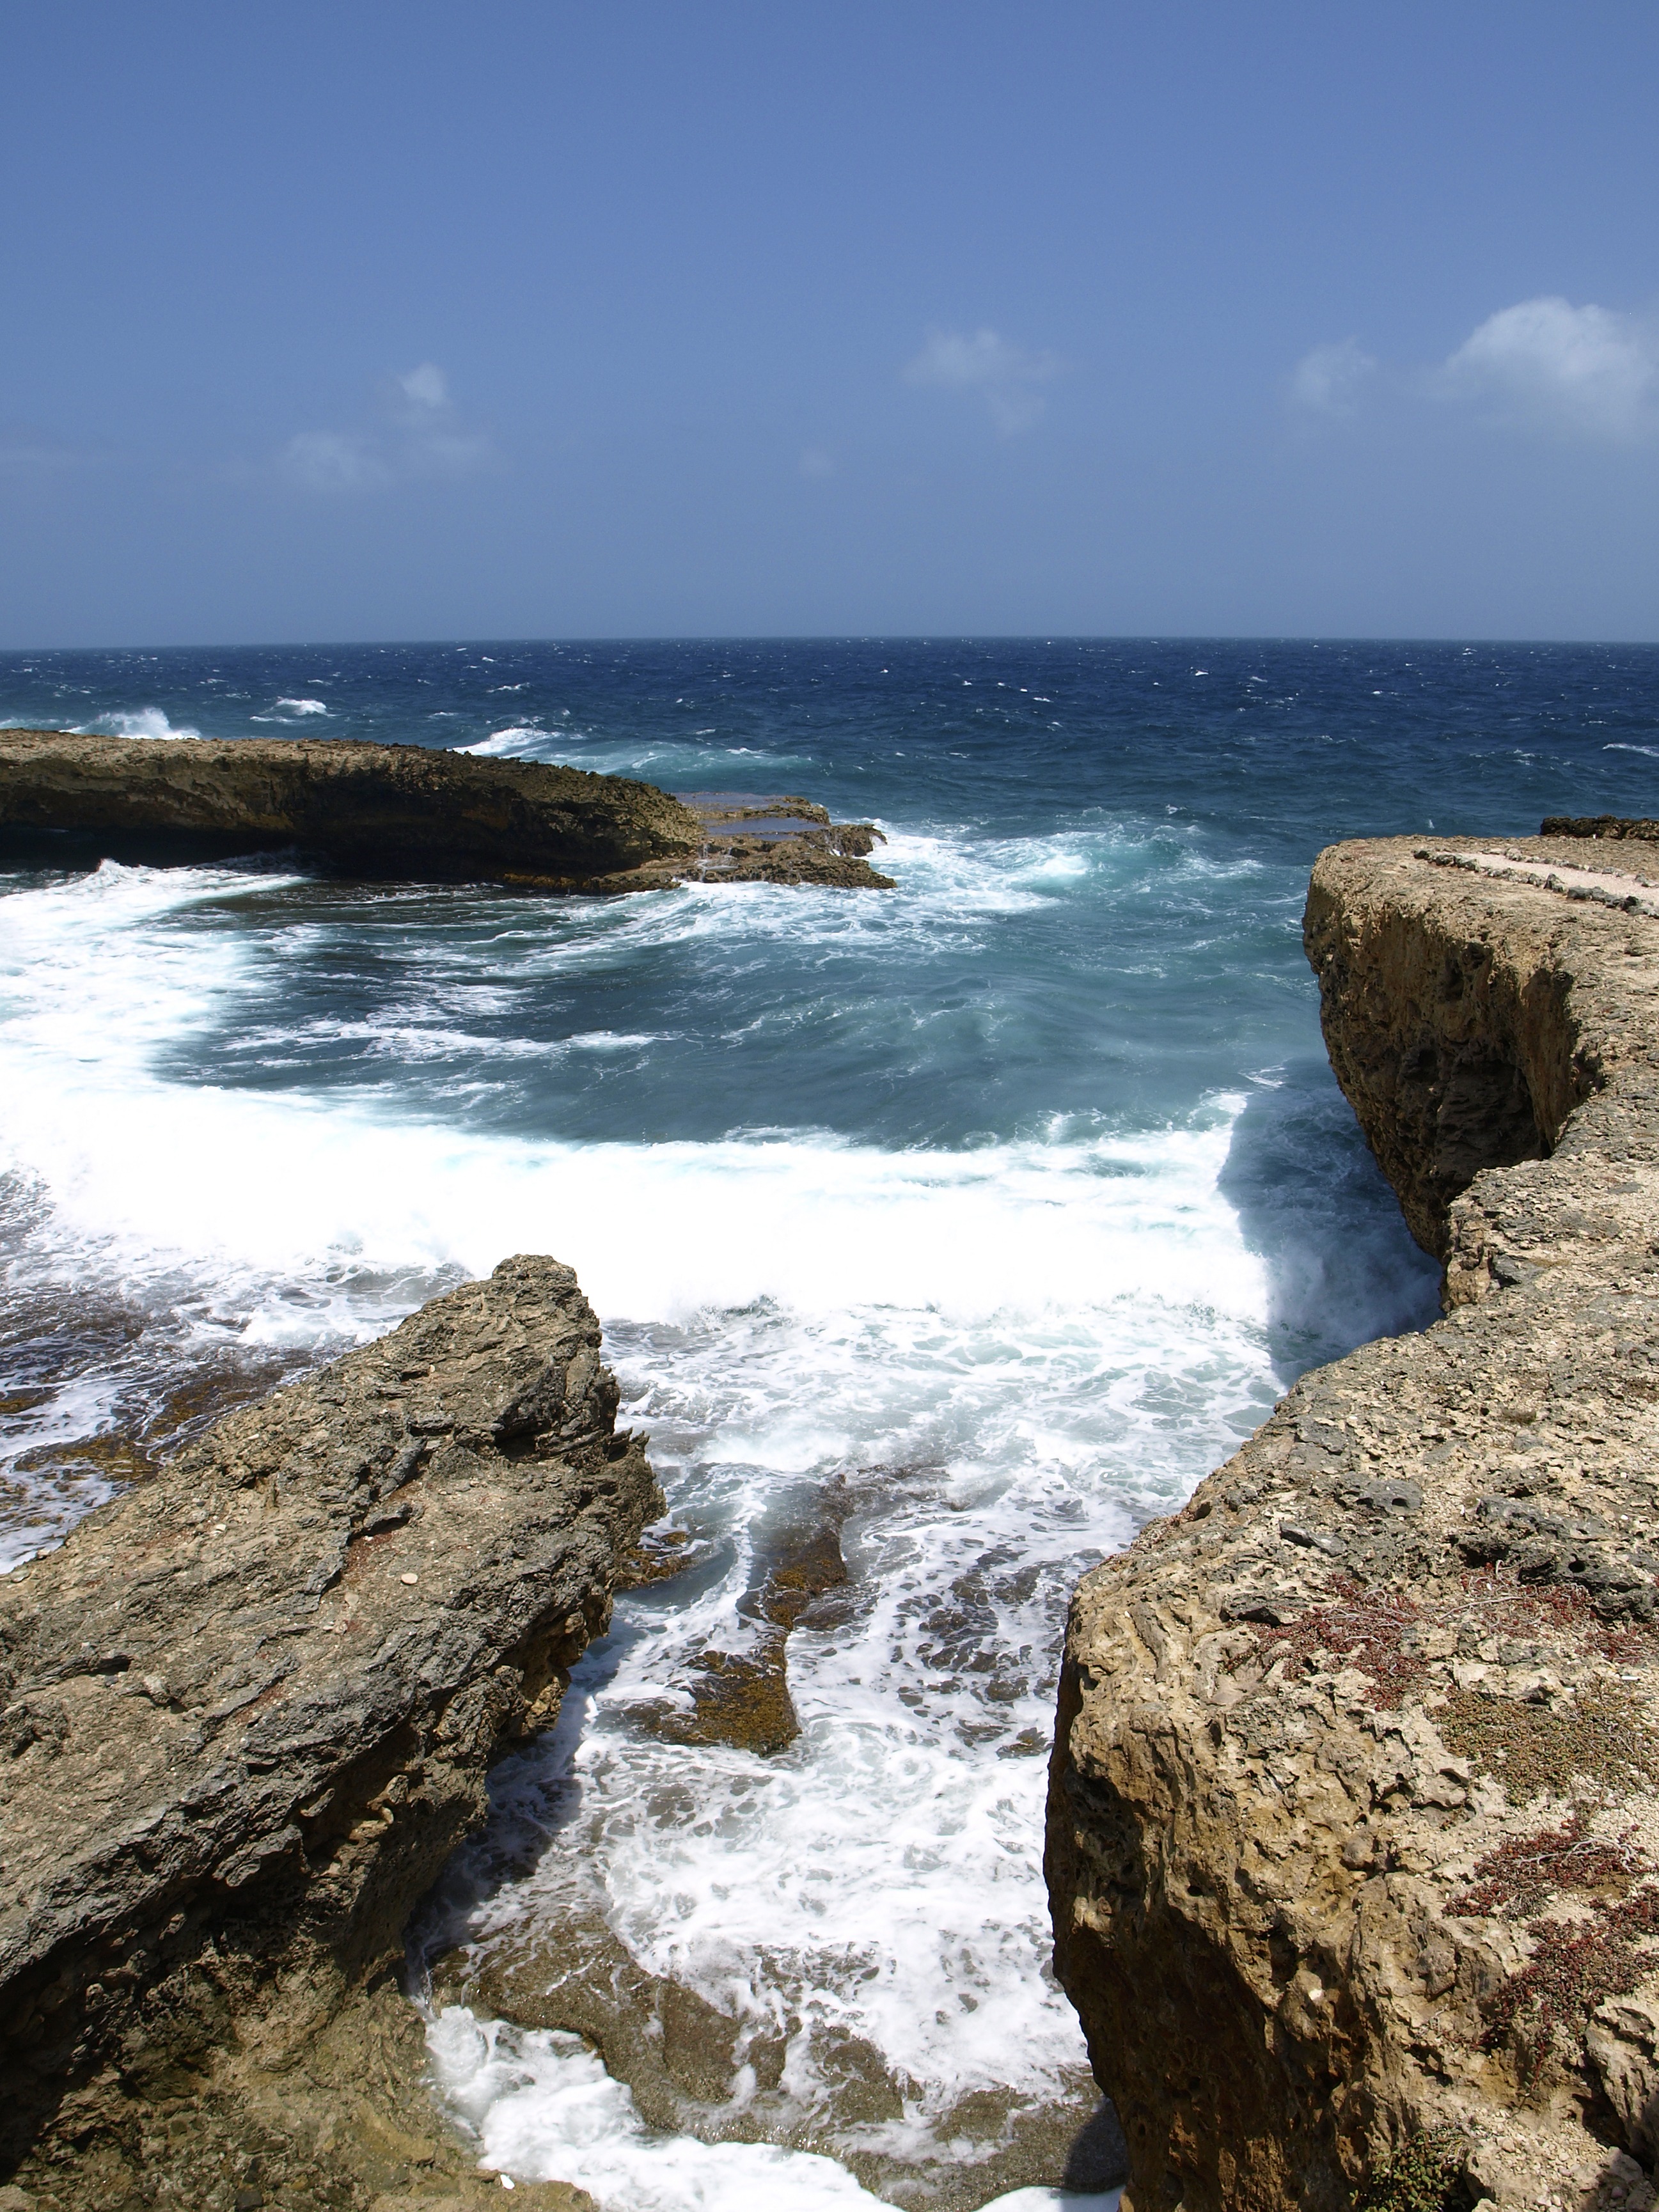
beach, landscape, sea, coast, water, nature, rock, ocean, horizon, sky, white, shore, wave, lake, view, vacation, cliff, surf, cove, holiday, bay, island, blue, stack, terrain, material, body of water, clouds, cliffs, vision, outlook, caribbean, viewpoint, cape, antilles, rau, curacao, abc islands, geographical feature, wind wave, water sea, shete boka national park